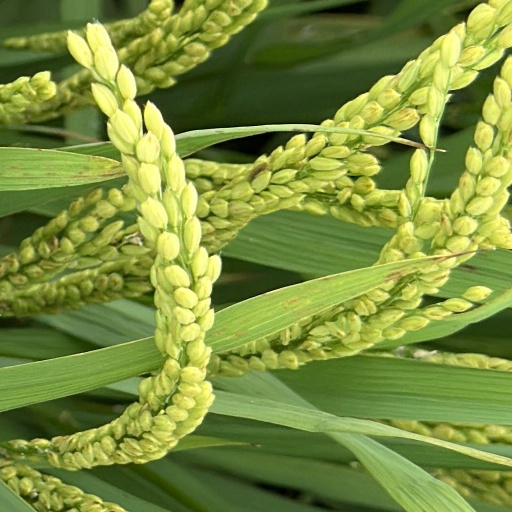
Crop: rice